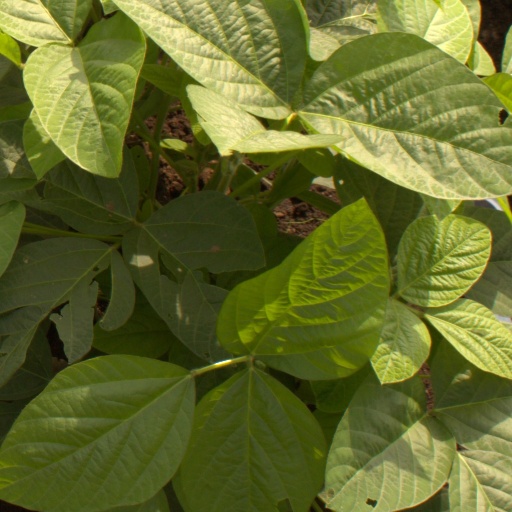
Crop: soybean